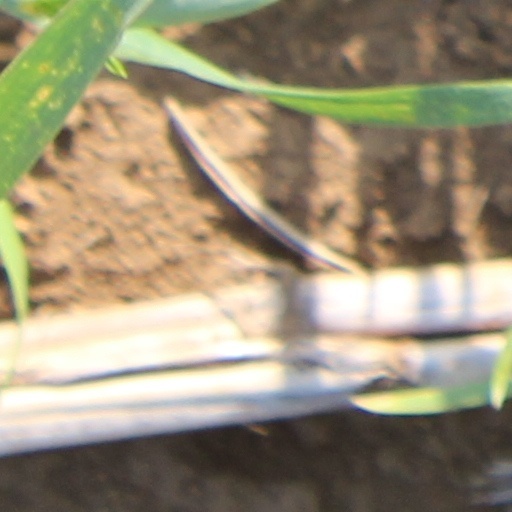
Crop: wheat